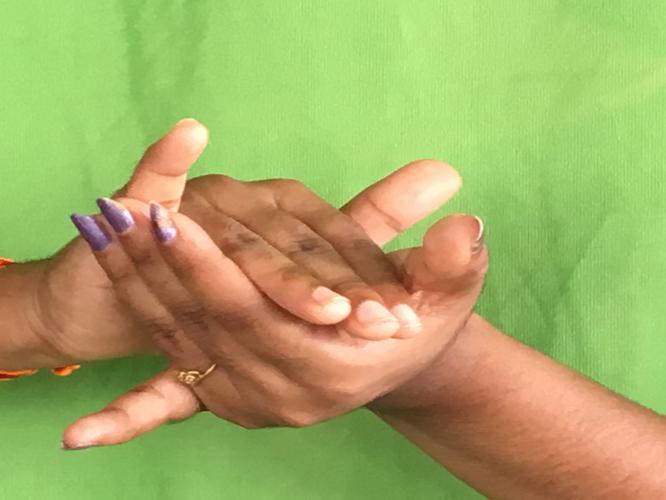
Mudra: Kurma
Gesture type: double_hand